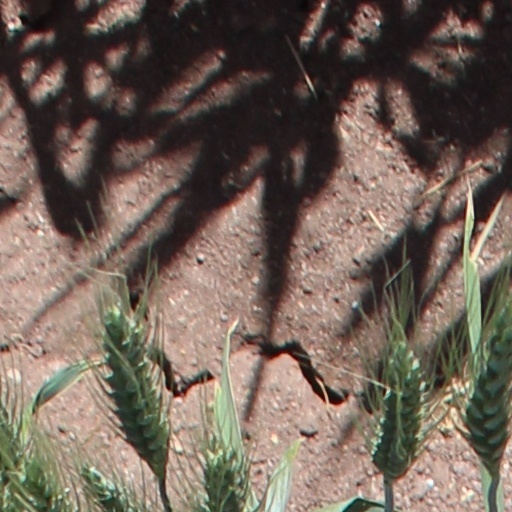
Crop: wheat